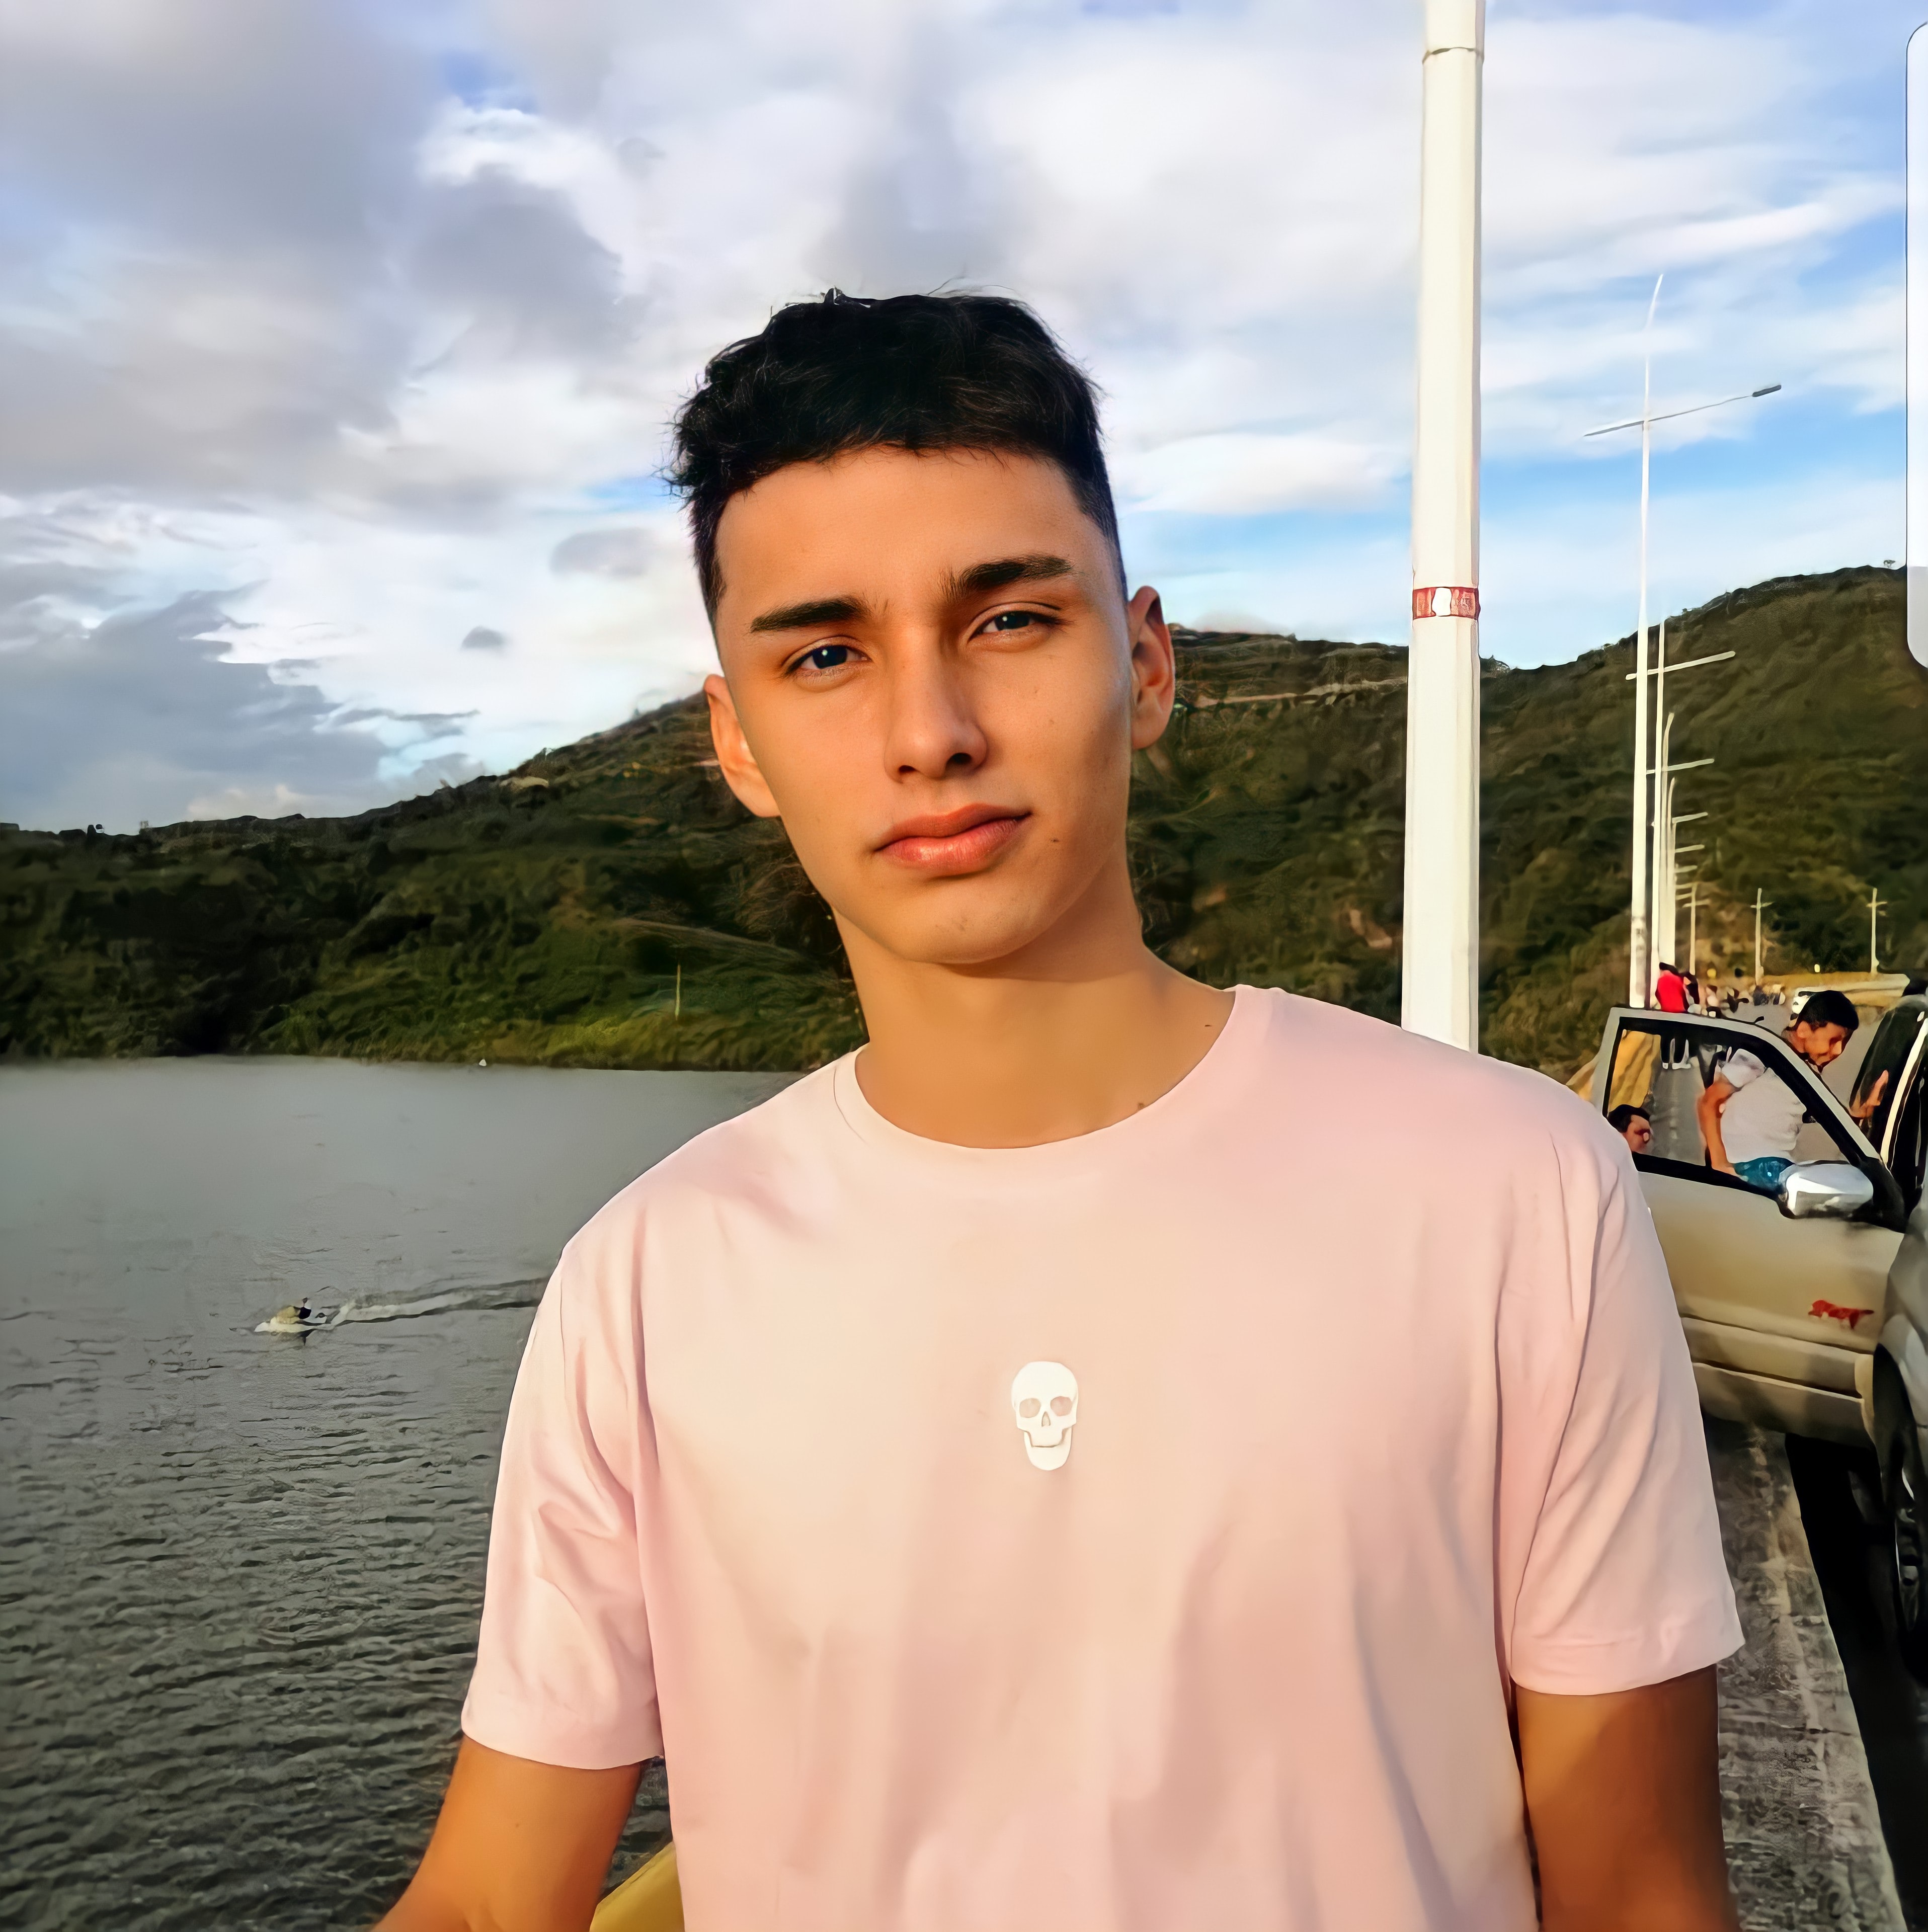
cute, boy, beautiful, mexican, forehead, chin, cloud, water, sky, eyebrow, shoulder, eye, facial expression, neck, flash photography, jaw, sleeve, happy, eyelash, travel, eyewear, cool, t shirt, black hair, street fashion, summer, lake, chest, leisure, beauty, fun, necklace, vacation, tourism, facial hair, jewellery, top, portrait photography, ocean, selfie, photo shoot